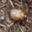
Label: beetle